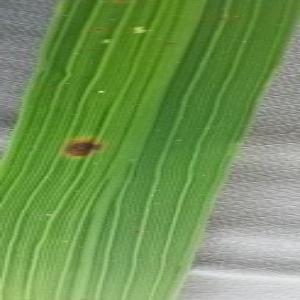
Disease: Brownspot